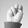
ASL letter: N